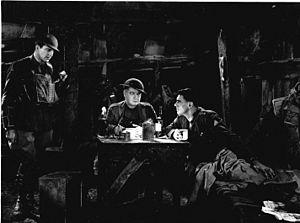
La Fin du voyage est un film britannico-américain réalisé par James Whale, sorti en 1930.
Colin Clive est un acteur britannique né le 20 janvier 1900 à Saint-Malo et mort le 25 juin 1937 à Los Angeles.